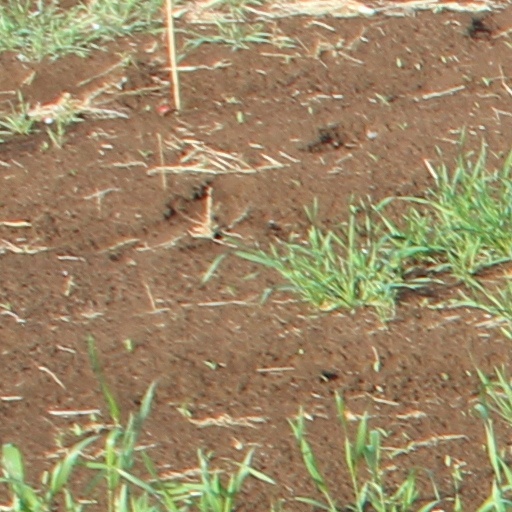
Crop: wheat